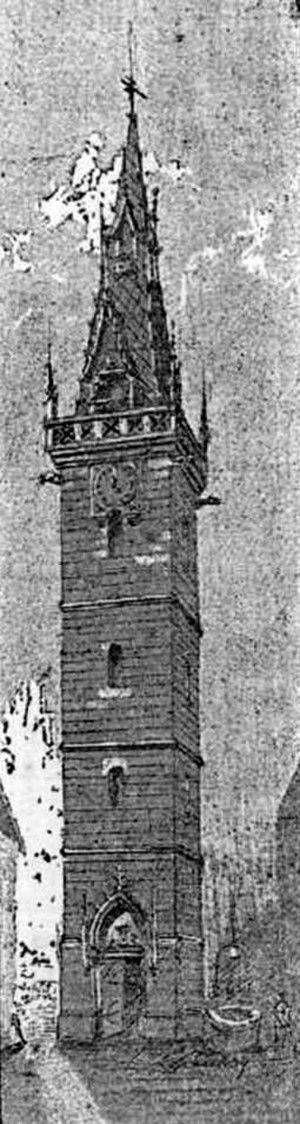
Le Beffroi de Senlis entre 1170 et 1724.
L'histoire de la ville de Senlis, dans le département de l'Oise, en région Hauts-de-France, commence à la préhistoire mais, la première mention écrite nommant le lieu date du Iᵉʳ siècle, pendant l'époque romaine. Résidence royale à l'époque carolingienne, siège d'un évêché jusqu'à la Révolution française, Senlis n'est plus aujourd'hui qu'un modeste chef-lieu d'arrondissement.
L'ancienne région Picardie possédait treize beffrois dont six sont inscrits au patrimoine mondial de l'UNESCO au titre des Beffrois de Belgique et de France, huit protégés au titre des monuments historiques : trois Classé MH et cinq Inscrit MH. Quatre ont été détruits, deux au XIXe siècle, deux au cours de la Grande Guerre.